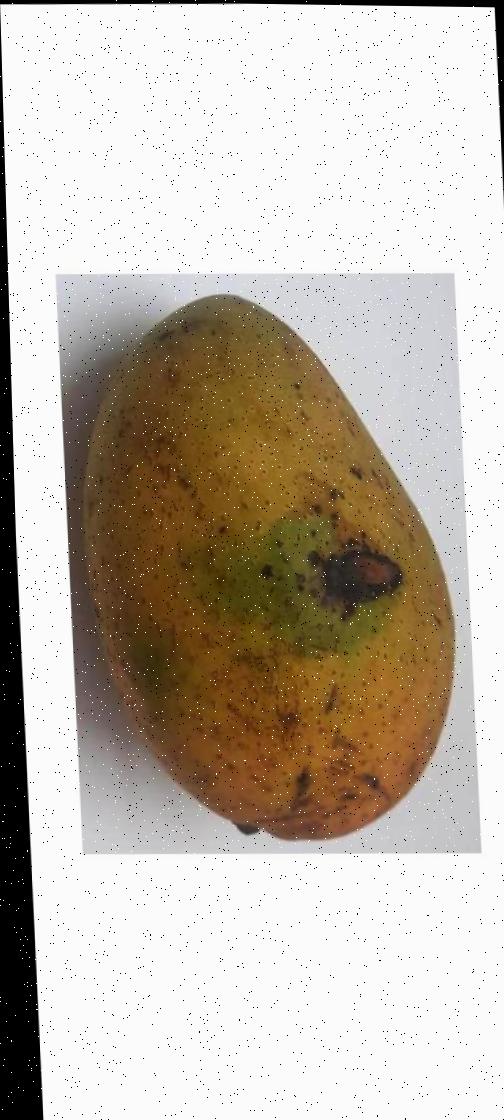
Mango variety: Ashshina Classic